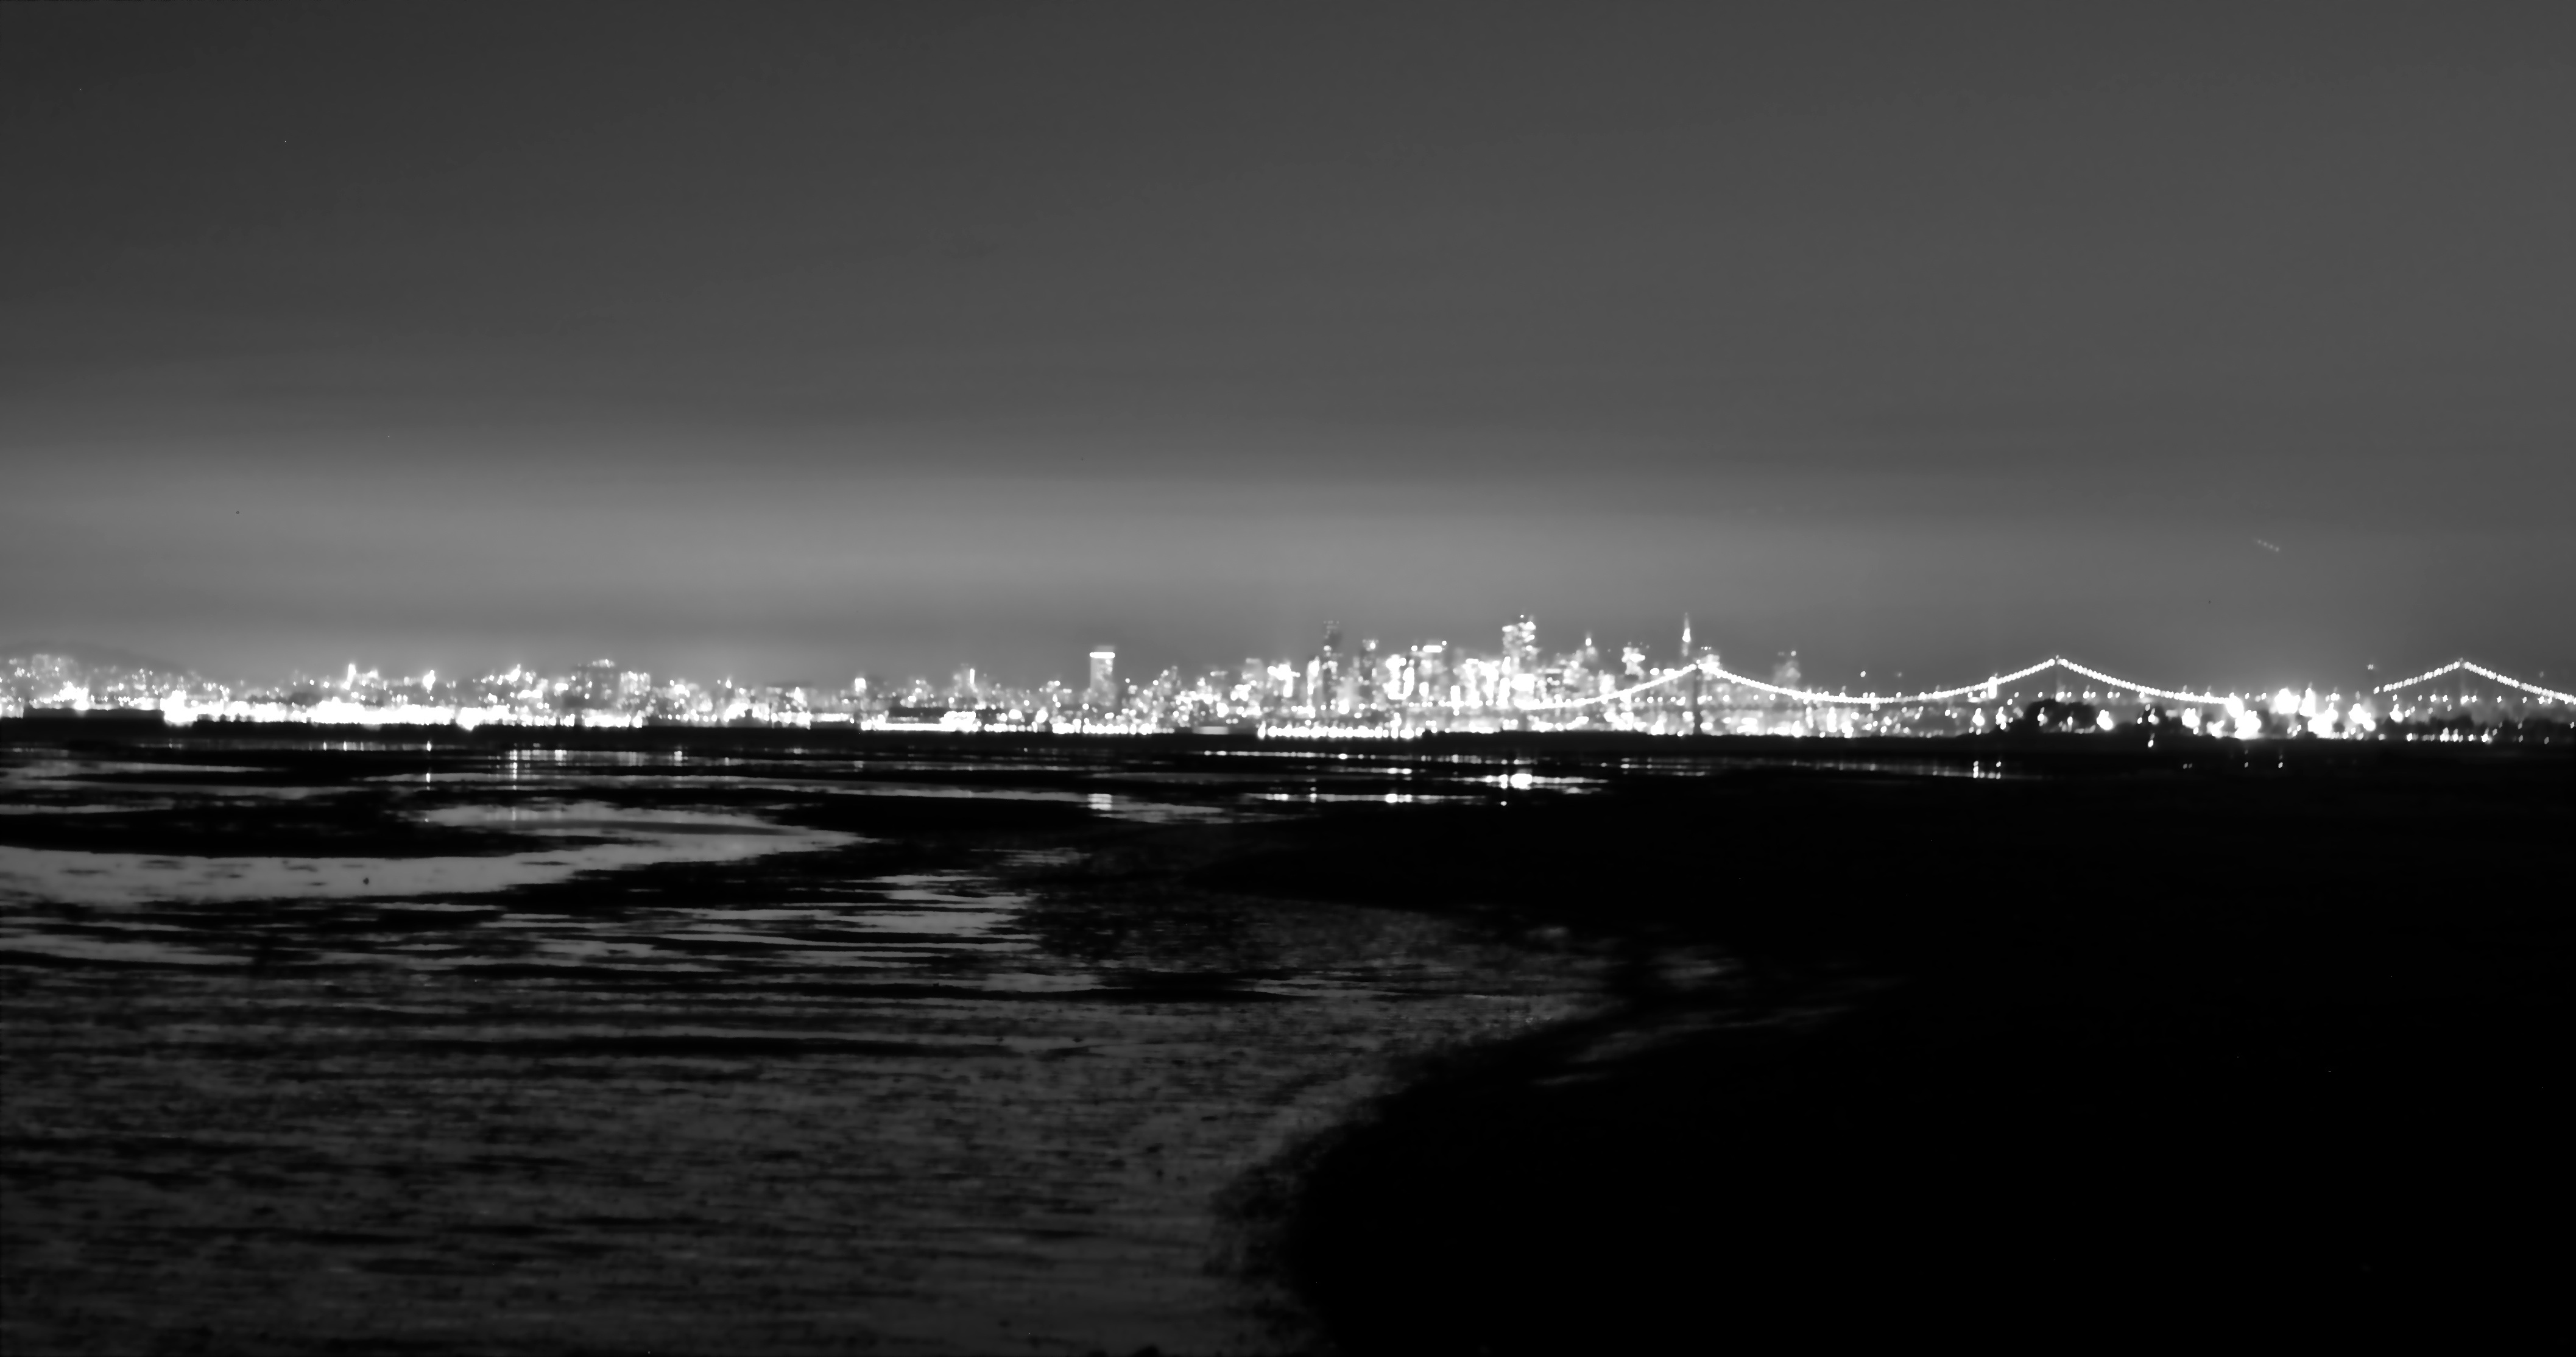
sea, coast, ocean, horizon, light, cloud, black and white, night, photography, wave, dusk, reflection, tower, darkness, monochrome, monochrome photography, atmospheric phenomenon